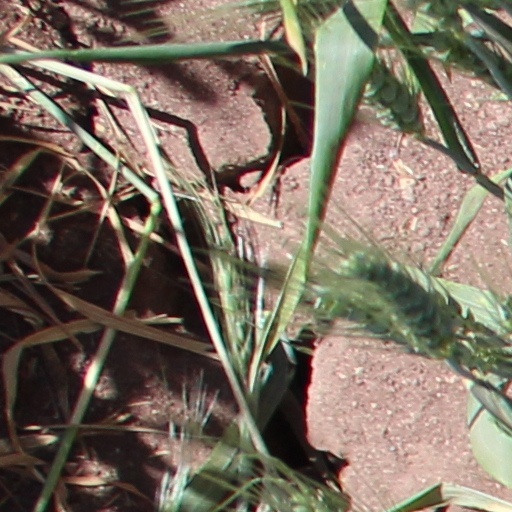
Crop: wheat